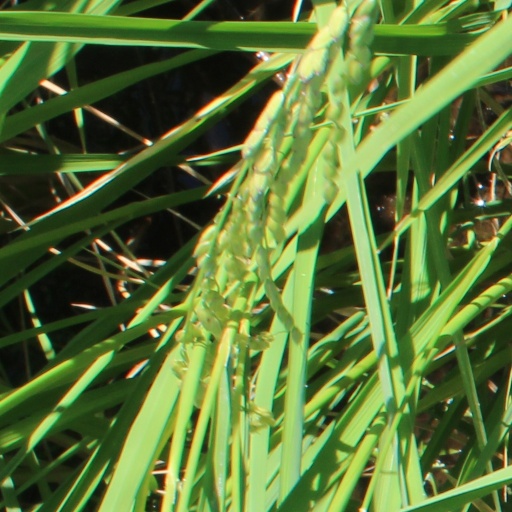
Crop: rice